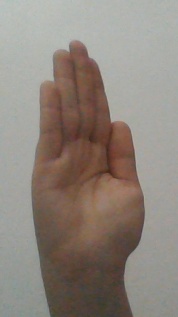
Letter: seen